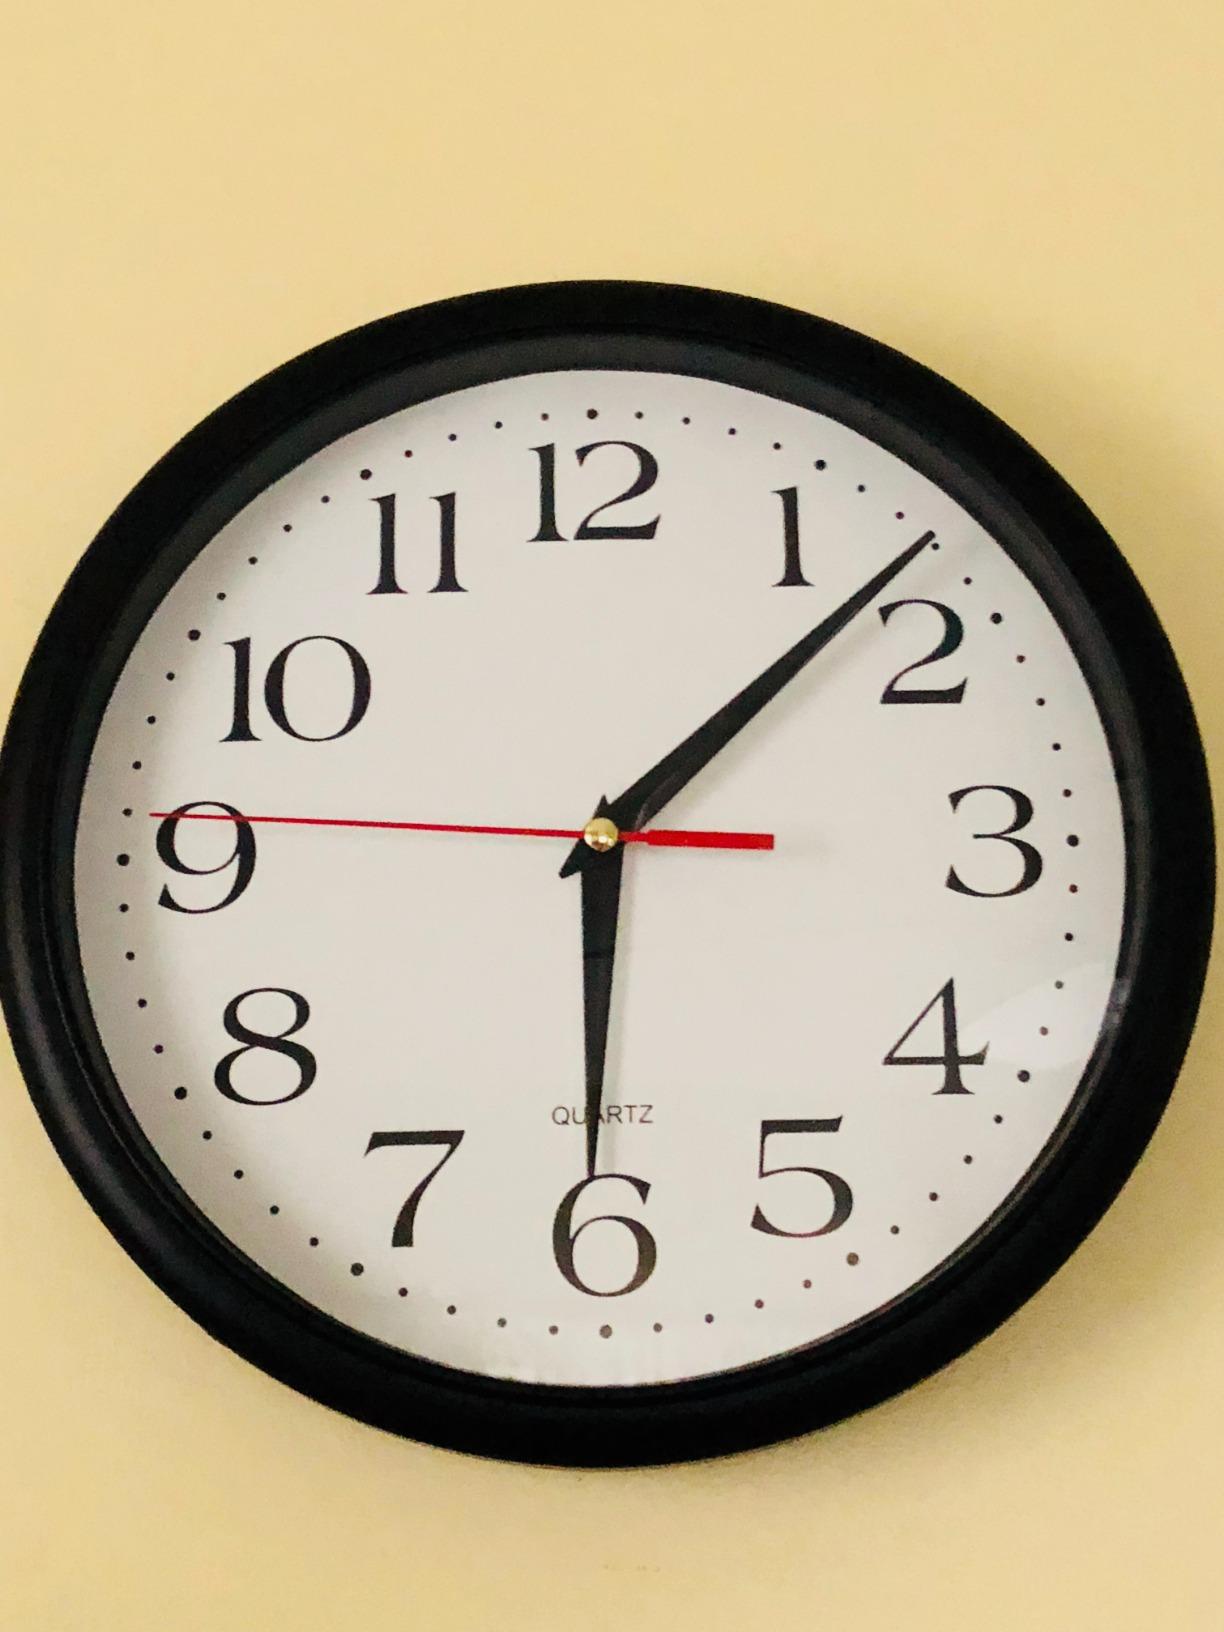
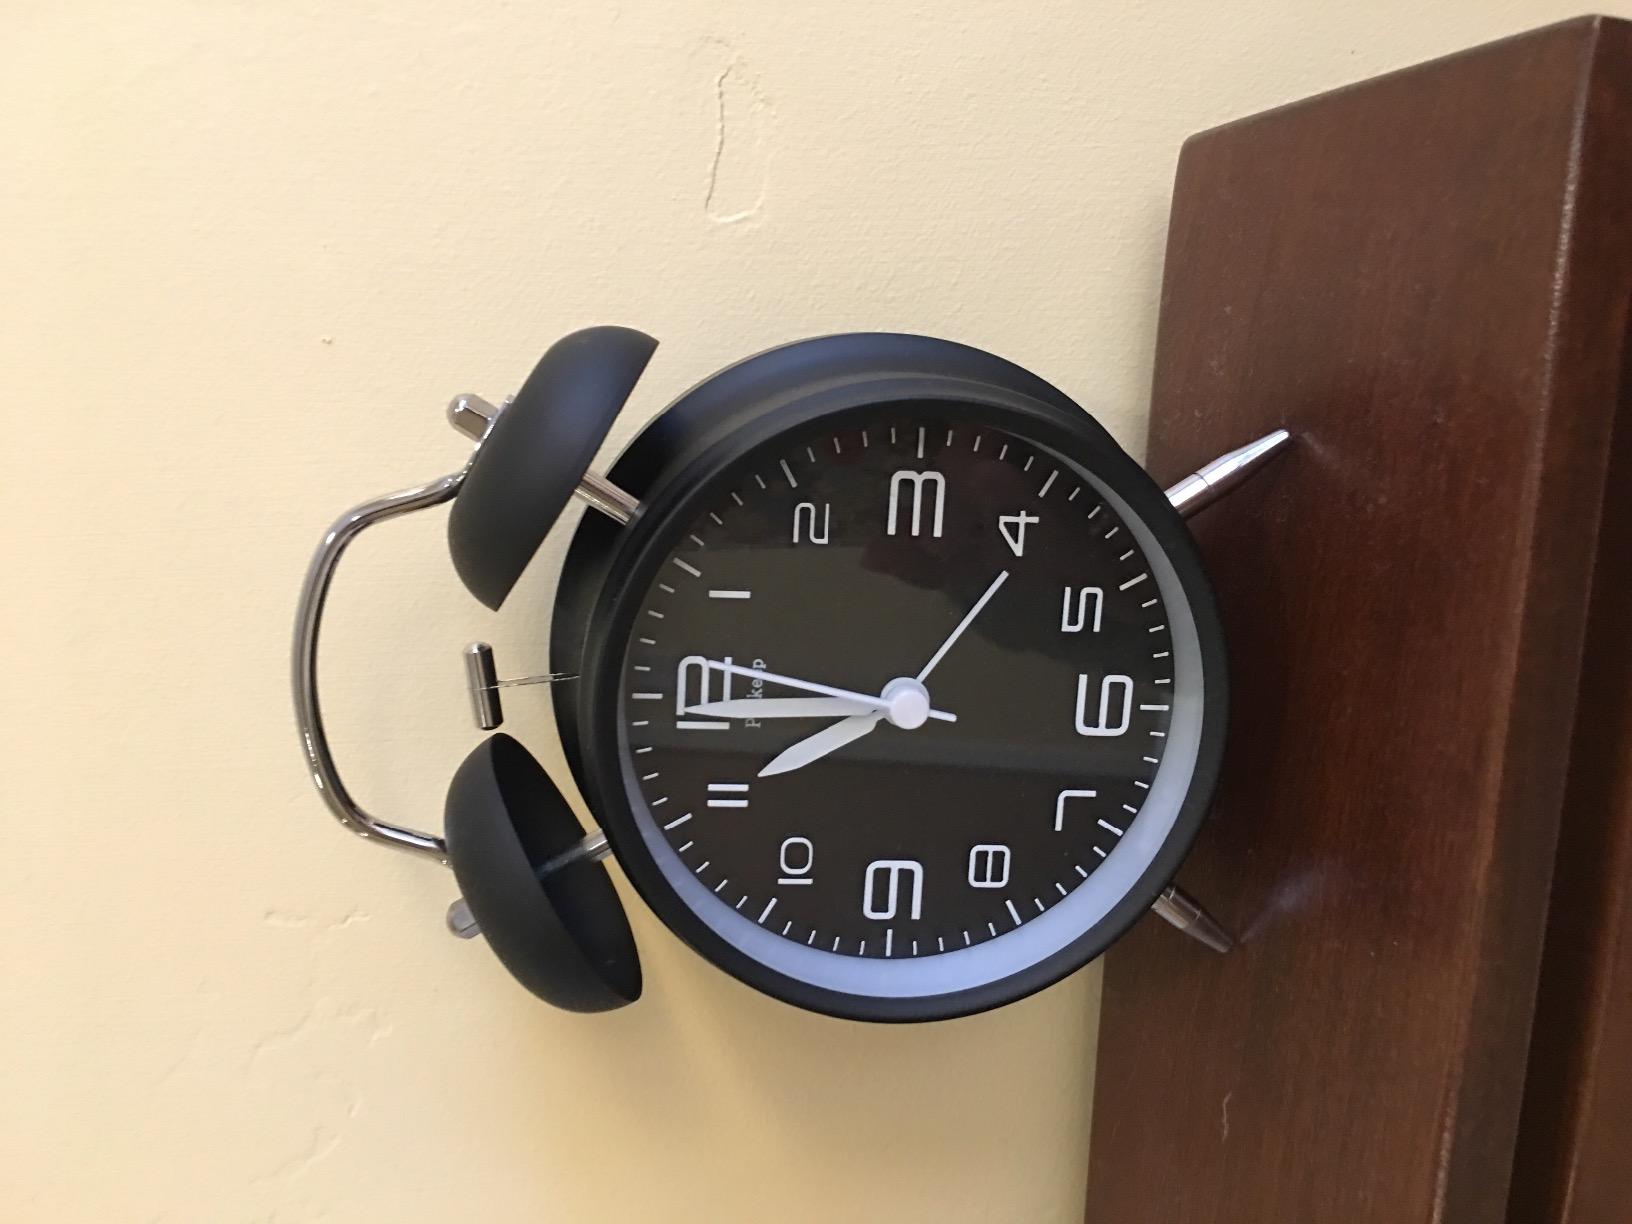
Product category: clock
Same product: no